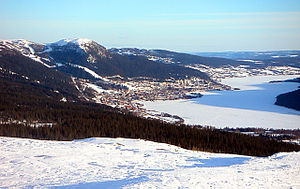
Åresjön
Åresjön om vinteren
Åresjön om vinteren
Åresjön er en sø beliggende i 372,40 meters højde over havet i Åredalen, Jämtlands län, Sverige, med Indalsälven som væsentligste tilløb og afløb. Søen er 6,4189 km² stor, har en 9,80 meter gennemsnitlig dybde og er 19,20 meter på sit dybeste sted. Europavej E14 og Mittbanan løber langs den nordlige søbred gennem Åre og nogle mindre bebyggede områder. Åre Skiområde ligger nord for søen, og Åreskutan og Renfjället knejser på hver sin side af dalen. Søen er frossen fra sent i november til tidligt i maj, hvilket gør den perfekt for skøjteløb.